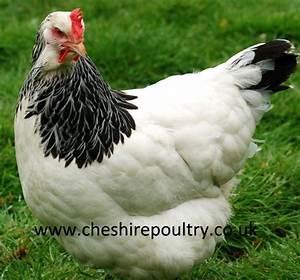
chicken